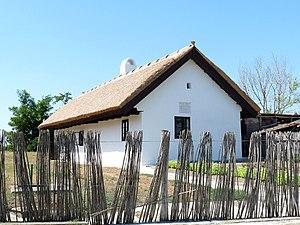
Maison natale de Mme Mari Jászai (1850-1926) actrice hongroise. Aujourd'hui elle est un lieu de mémoire. (17 rue Jászai Mari, Ászár)Magyar: Jászai Mari (1850-1926) színésznő szülőháza
Mari Jászai, née Mária Krippel le 24 février 1850 à Ászár et morte le 5 octobre 1926 à Budapest, est une actrice hongroise.